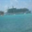
Label: ship